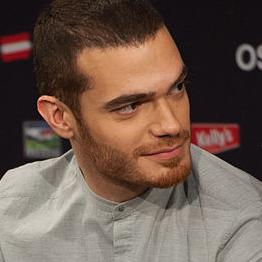
Age: 27